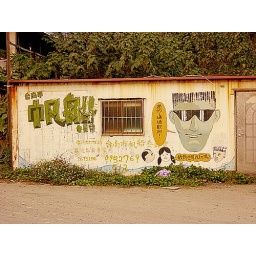
beach at an ping in tainan taiwan horse stable scuba diving001